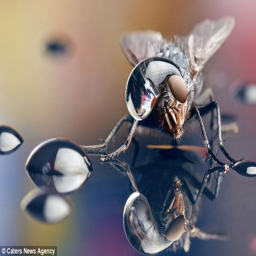
person positioned the water droplets carefully before taking the perfect shot .